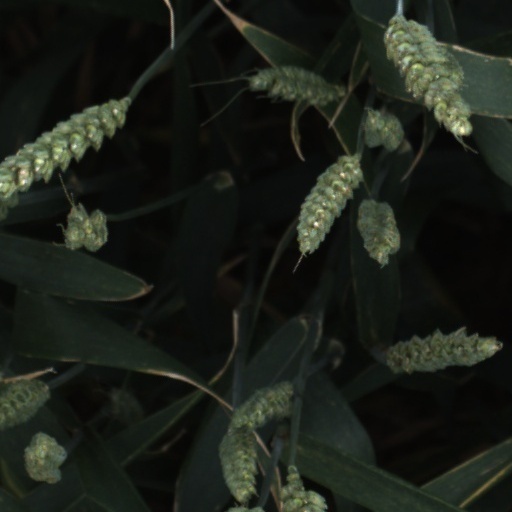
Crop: wheat